Crimson

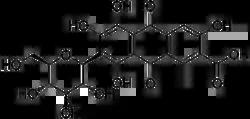
Carminic acid

Carmine dyes, which give crimson and related red and purple colors, are based on an aluminium and calcium salt of carminic acid. Carmine lake is an aluminium or aluminium-tin lake of cochineal extract, and crimson lake is prepared by striking down an infusion of cochineal with a 5 percent solution of alum and cream of tartar. Purple lake is prepared like carmine lake with the addition of lime to produce the deep purple tone. Carmine dyes tend to fade quickly.